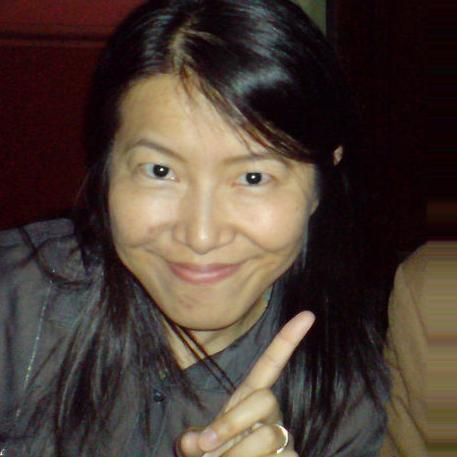
Age: 39